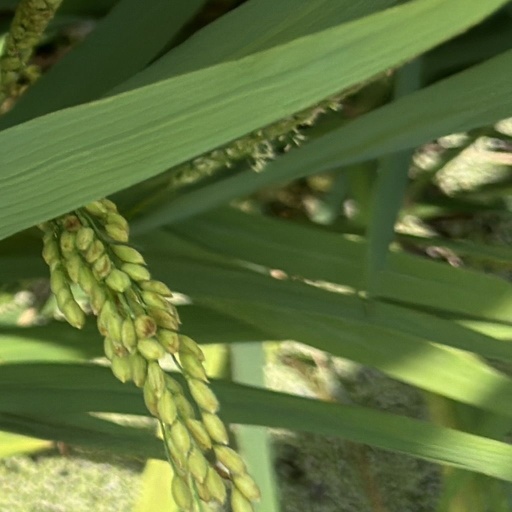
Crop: rice